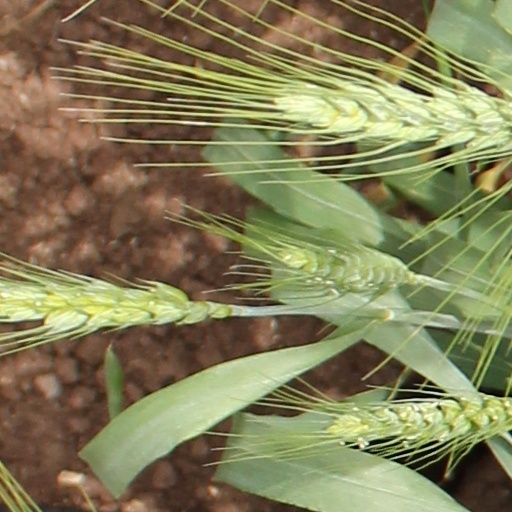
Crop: wheat